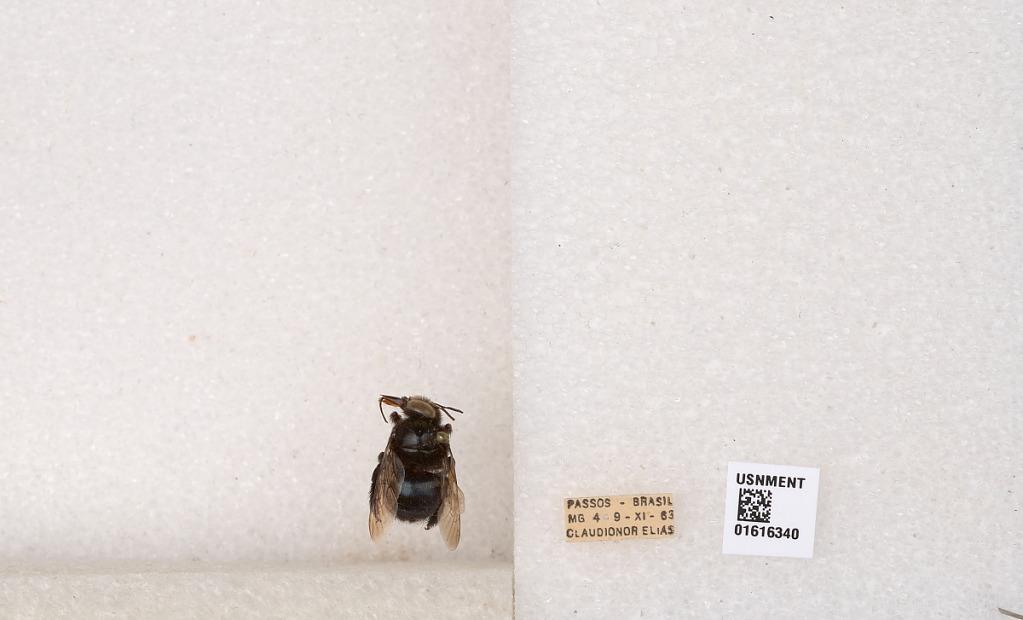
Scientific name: Xylocopa (Schonnherria) subcyanea Pérez
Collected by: C. Elias
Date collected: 1963-11-4
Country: Brazil
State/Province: Minas Gerais
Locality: Passos